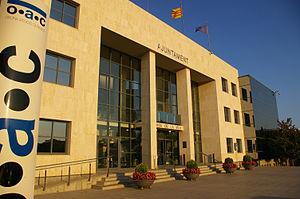
Cambrils est une commune de la province de Tarragone, en Catalogne, en Espagne, de la comarque de Baix Camp.